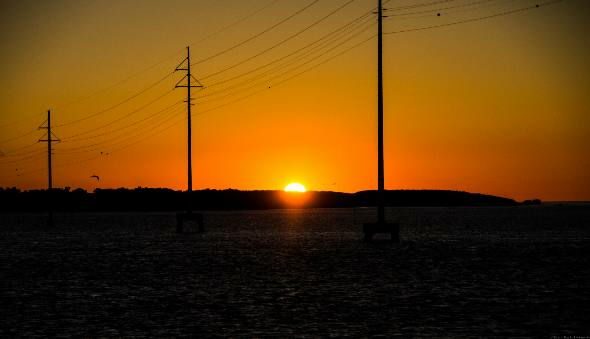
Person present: No